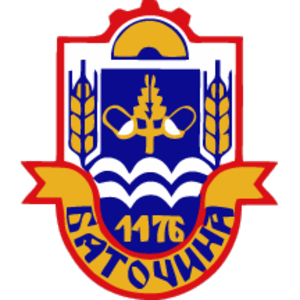
Batočina est une localité et une municipalité de Serbie situées dans le district de Šumadija. Au recensement de 2011, la localité comptait 5 804 habitants et la municipalité dont elle est le centre 11 760.
La Serbie, en incluant le Kosovo dont le statut est disputé, est divisée en 150 municipalités ou communes et 24 villes, qui constituent les unités fondamentales du gouvernement des collectivités territoriales. Cinq de ces villes, sont elles-mêmes divisées en plusieurs municipalités urbaines : Belgrade, Novi Sad, Niš, Kragujevac et Požarevac ; la Serbie compte ainsi 31 municipalités urbaines, 17 à Belgrade, 5 à Niš, 5 à Kragujevac, 2 à Novi Sad et 2 à Požarevac).
Les élections municipales serbes de 2012 ont eu lieu le 6 mai 2012, en même temps que le premier tour de l'élection présidentielle, que les élections législatives et que les élections provinciales en Voïvodine.